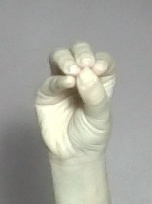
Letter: ha